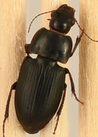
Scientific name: Harpalus opacipennis
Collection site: Chase Lake National Wildlife Refuge NEON (WOOD), plot WOOD_003